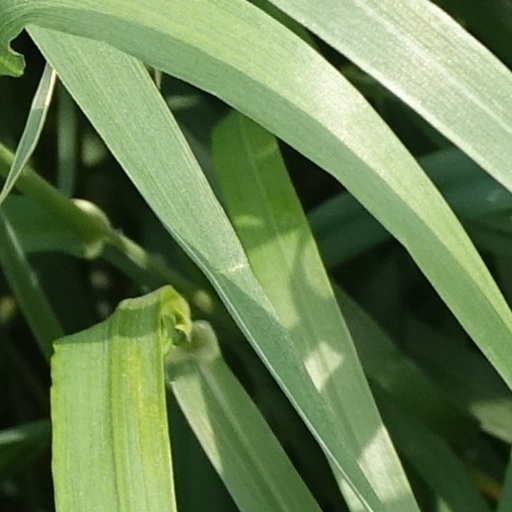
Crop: wheat